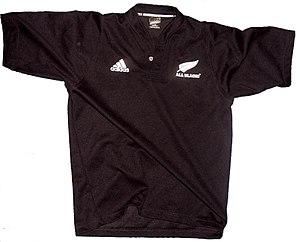
Le rugby à XV, aussi appelé rugby union dans les pays anglophones, qui se joue par équipes de quinze joueurs sur le terrain avec des remplaçants, est la variante la plus pratiquée du rugby, famille de sports collectifs, dont les spécificités sont les mêlées et les touches, mettant aux prises deux équipes qui se disputent un ballon ovale, joué à la main et au pied.
L'équipe de Nouvelle-Zélande de rugby à XV, surnommée les All Blacks, est l'équipe qui représente la Nouvelle-Zélande dans les principales compétitions internationales de rugby à XV. D'autres sélections représentent la Nouvelle-Zélande lors de compétitions moins importantes de rugby à XV, c'est le cas notamment des Junior All Blacks qui est l'équipe réserve des All Blacks. Elle est considérée comme la meilleure sélection nationale au monde du fait de son palmarès. De novembre 2009 jusqu'en août 2019, elle occupe sans discontinuer la première place au classement des équipes nationales de rugby.